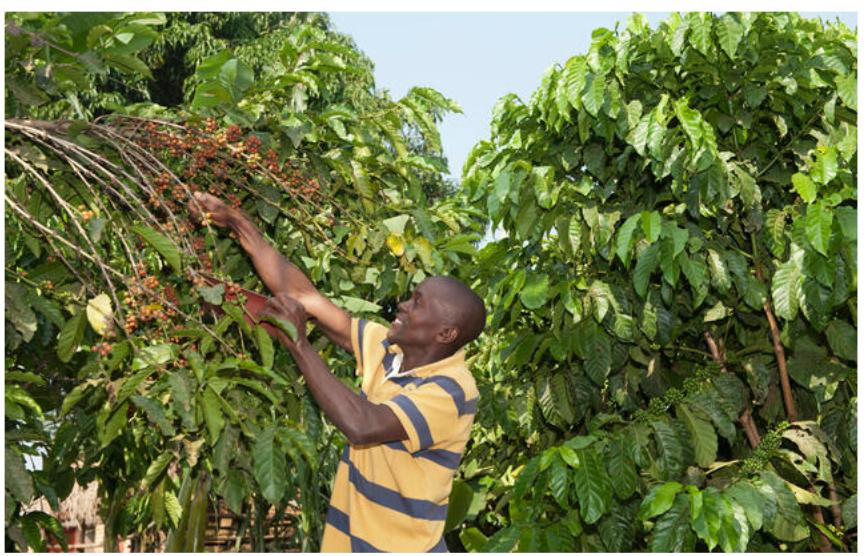
Mtu aliyepo katikati ya mimea iliyofungamana yenye rangi ya kijani, akichuma matunda yenye rangi nyekundu, iliyopo tayari kwa ajili ya kuchumwa na kuuzwa kwa wateja, ili kumuongezea mkulima wa kilimo hicho kipato.